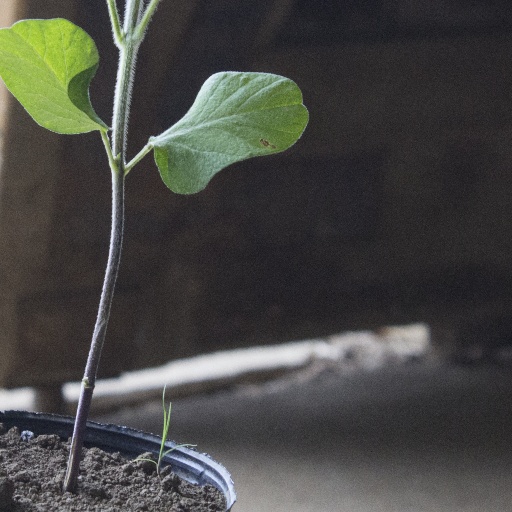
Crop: soybean